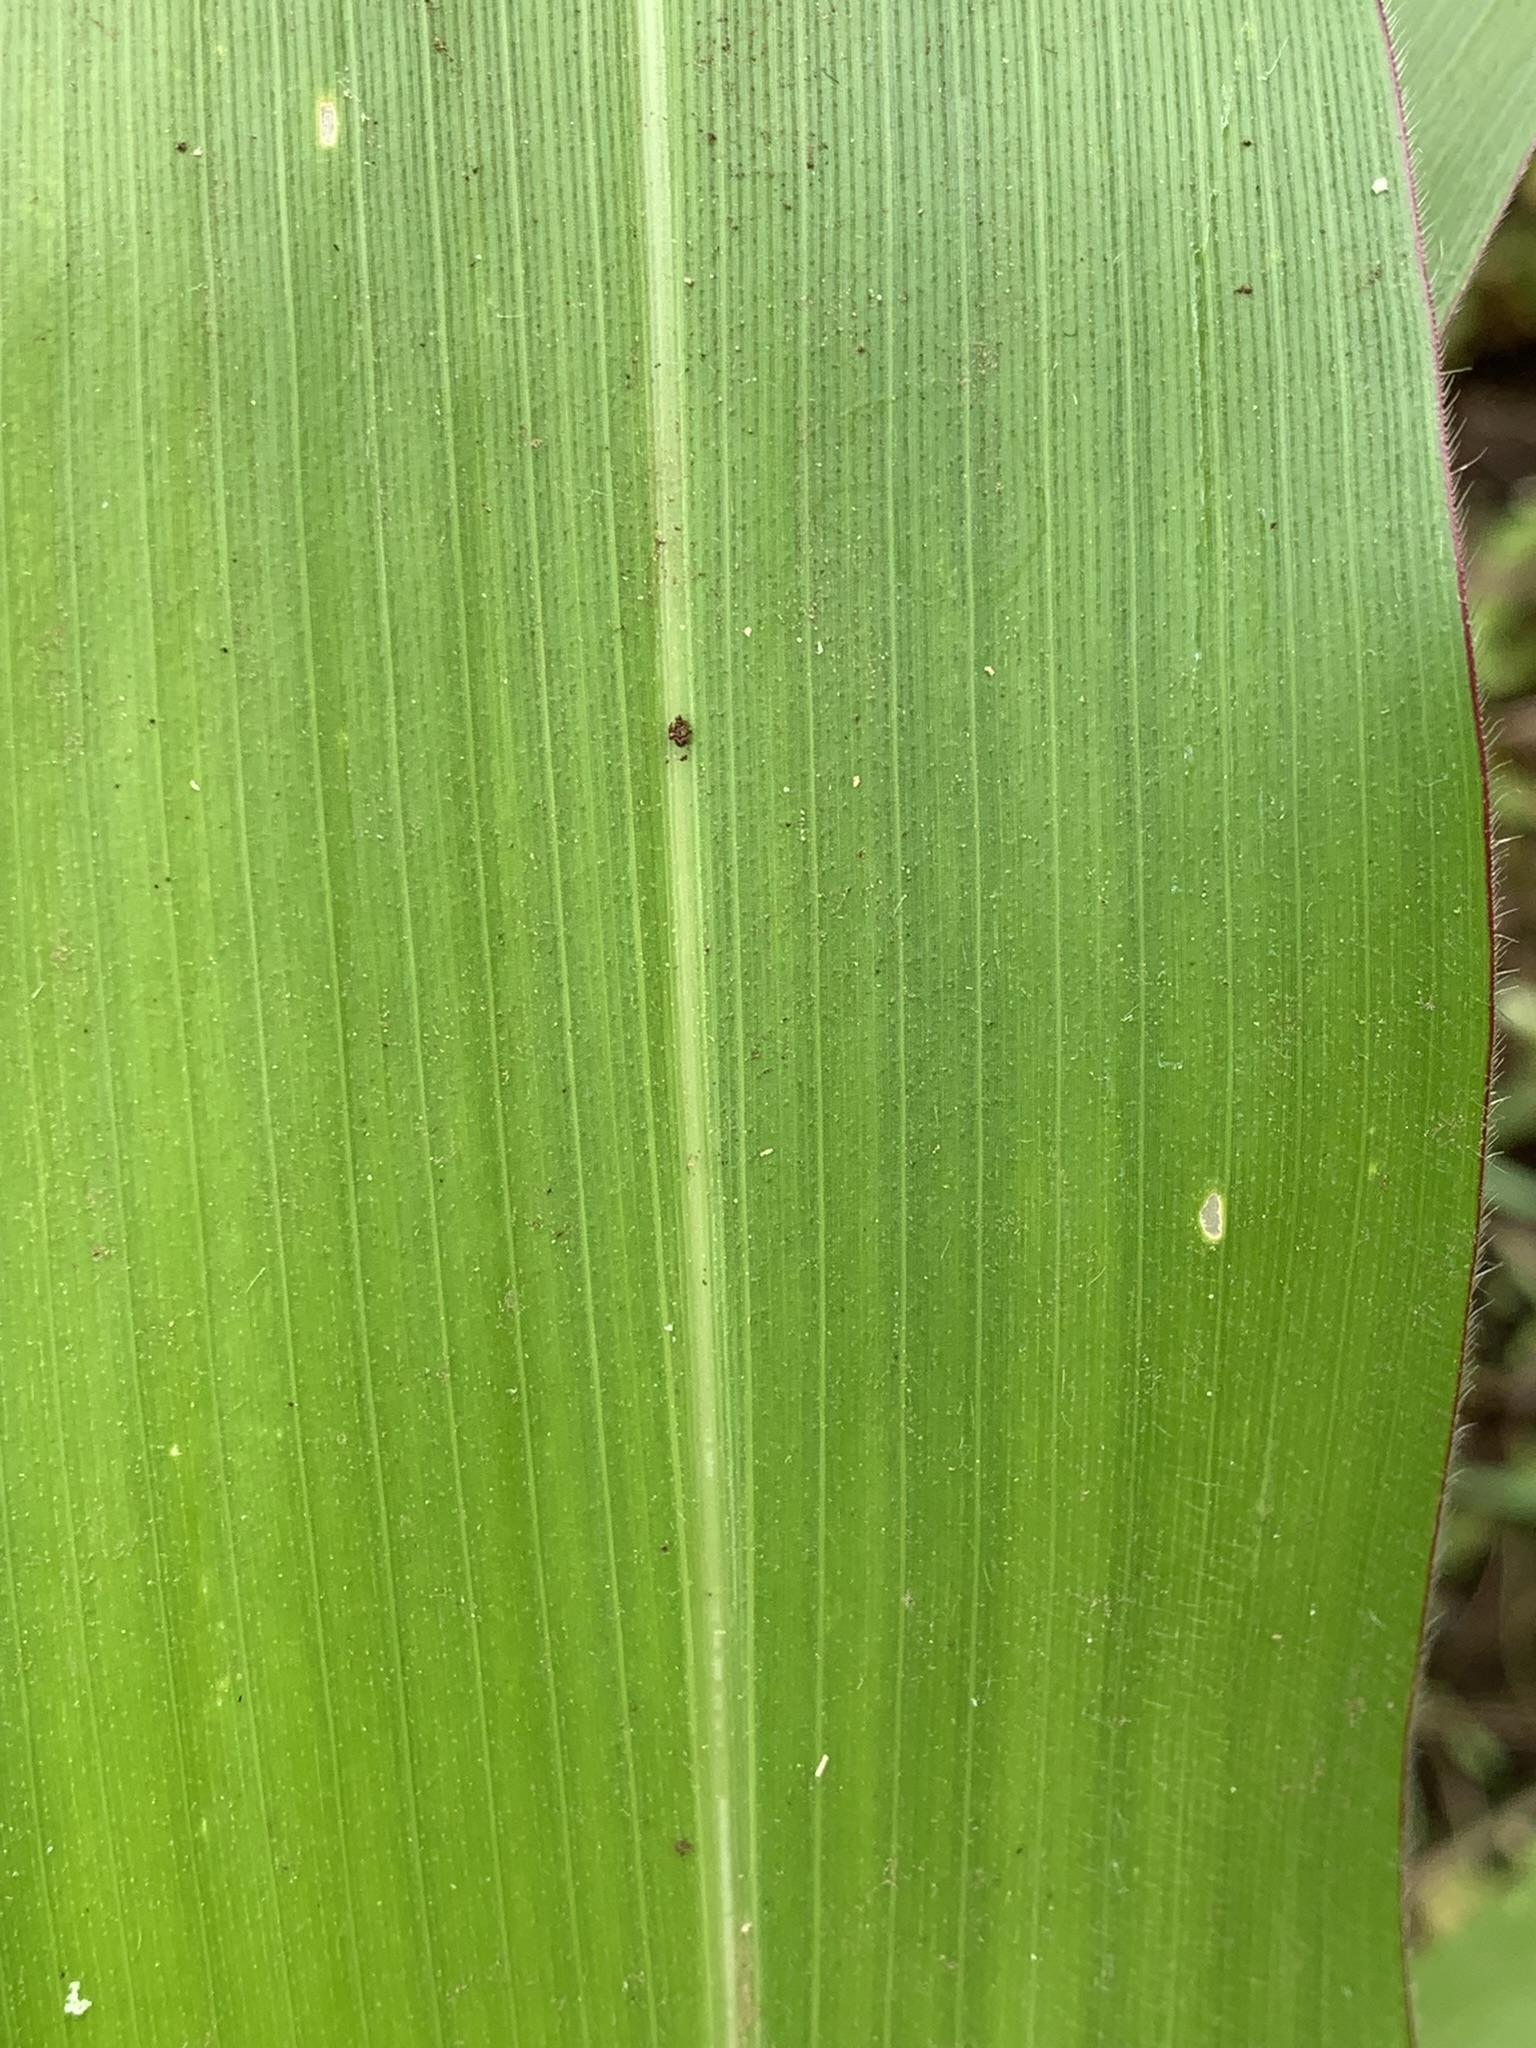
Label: Healthy